Francesco Scarpa

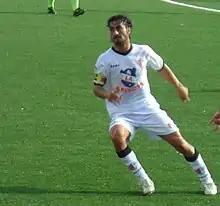
Scarpa with Paganese in 2014

Francesco Scarpa (born 18 June 1979) is an Italian football player who plays for amateur club Sessana.